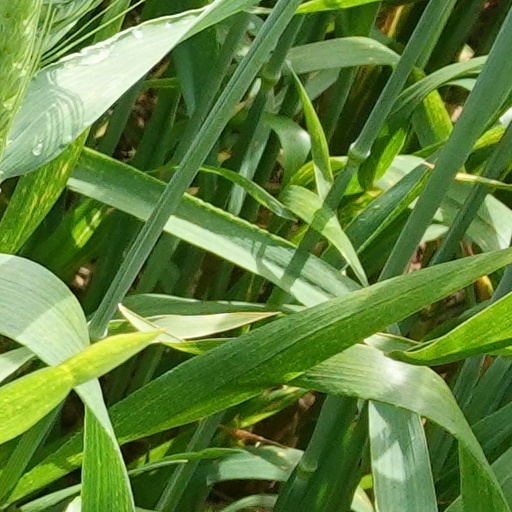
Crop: wheat